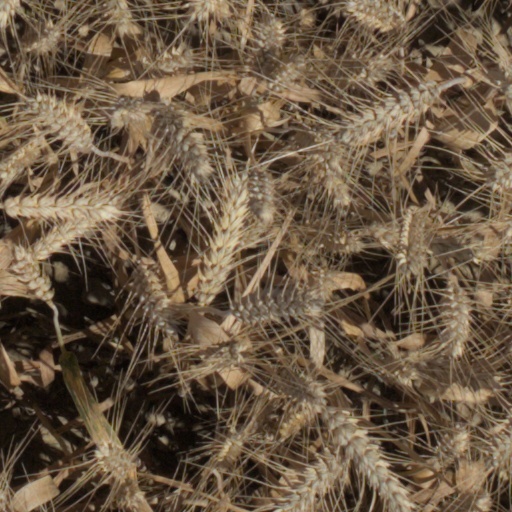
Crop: wheat